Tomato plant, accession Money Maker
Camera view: tilt-top (135 deg); turntable rotation: 180 degrees
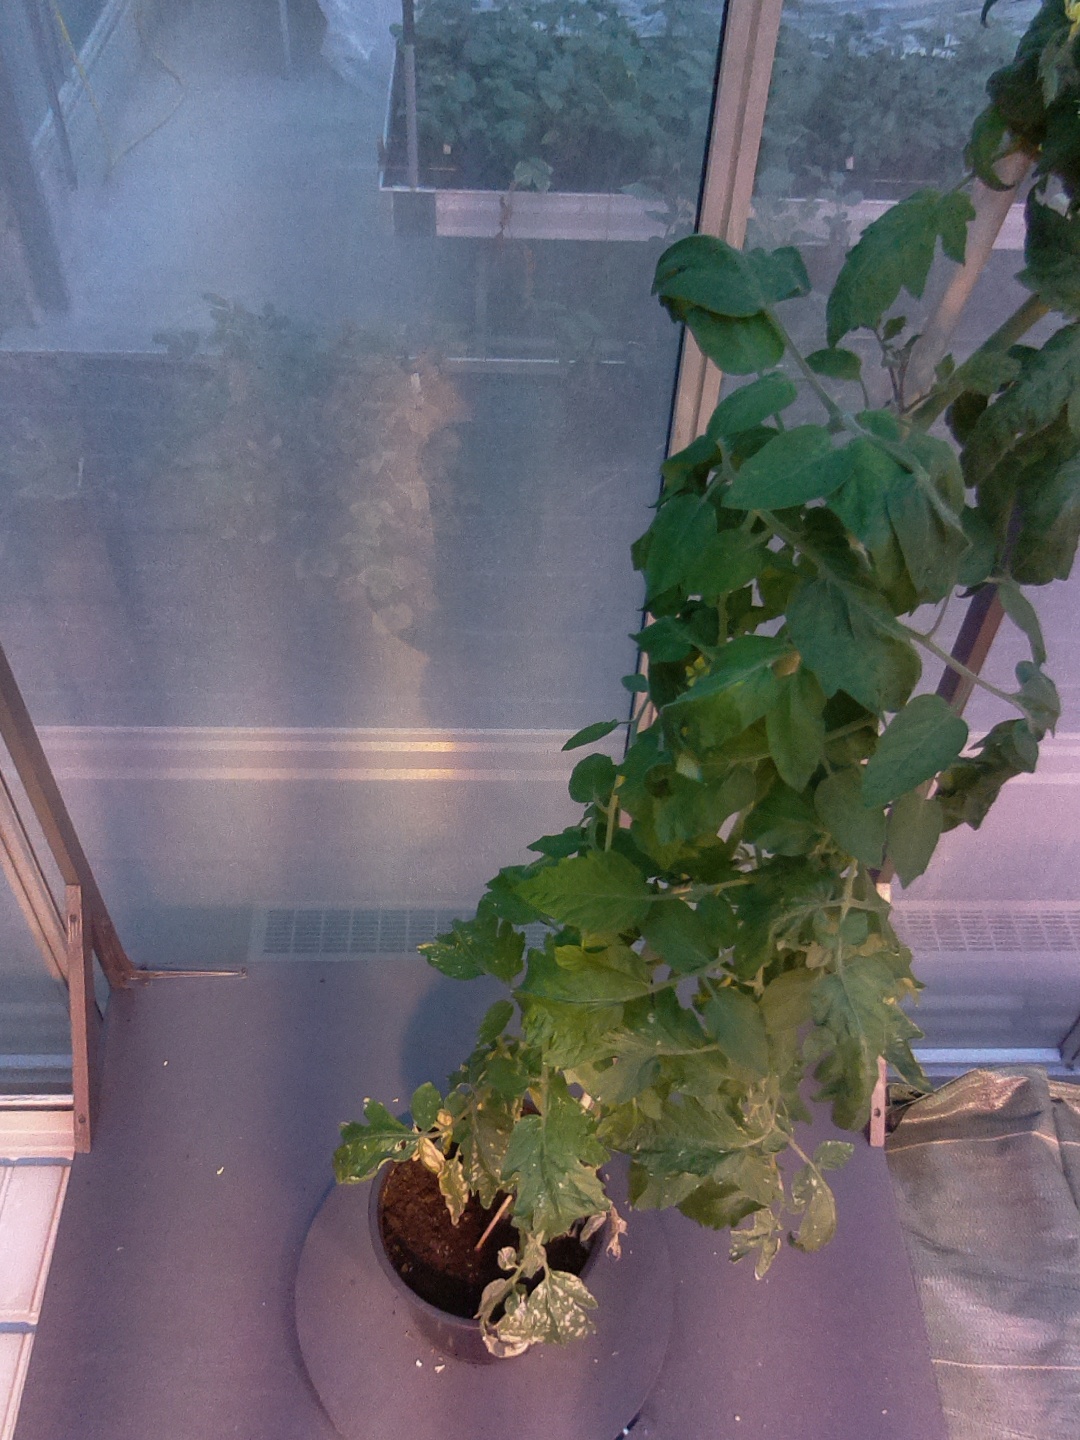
BBCH growth stage 70: Fruits at the main stem or branches visibles